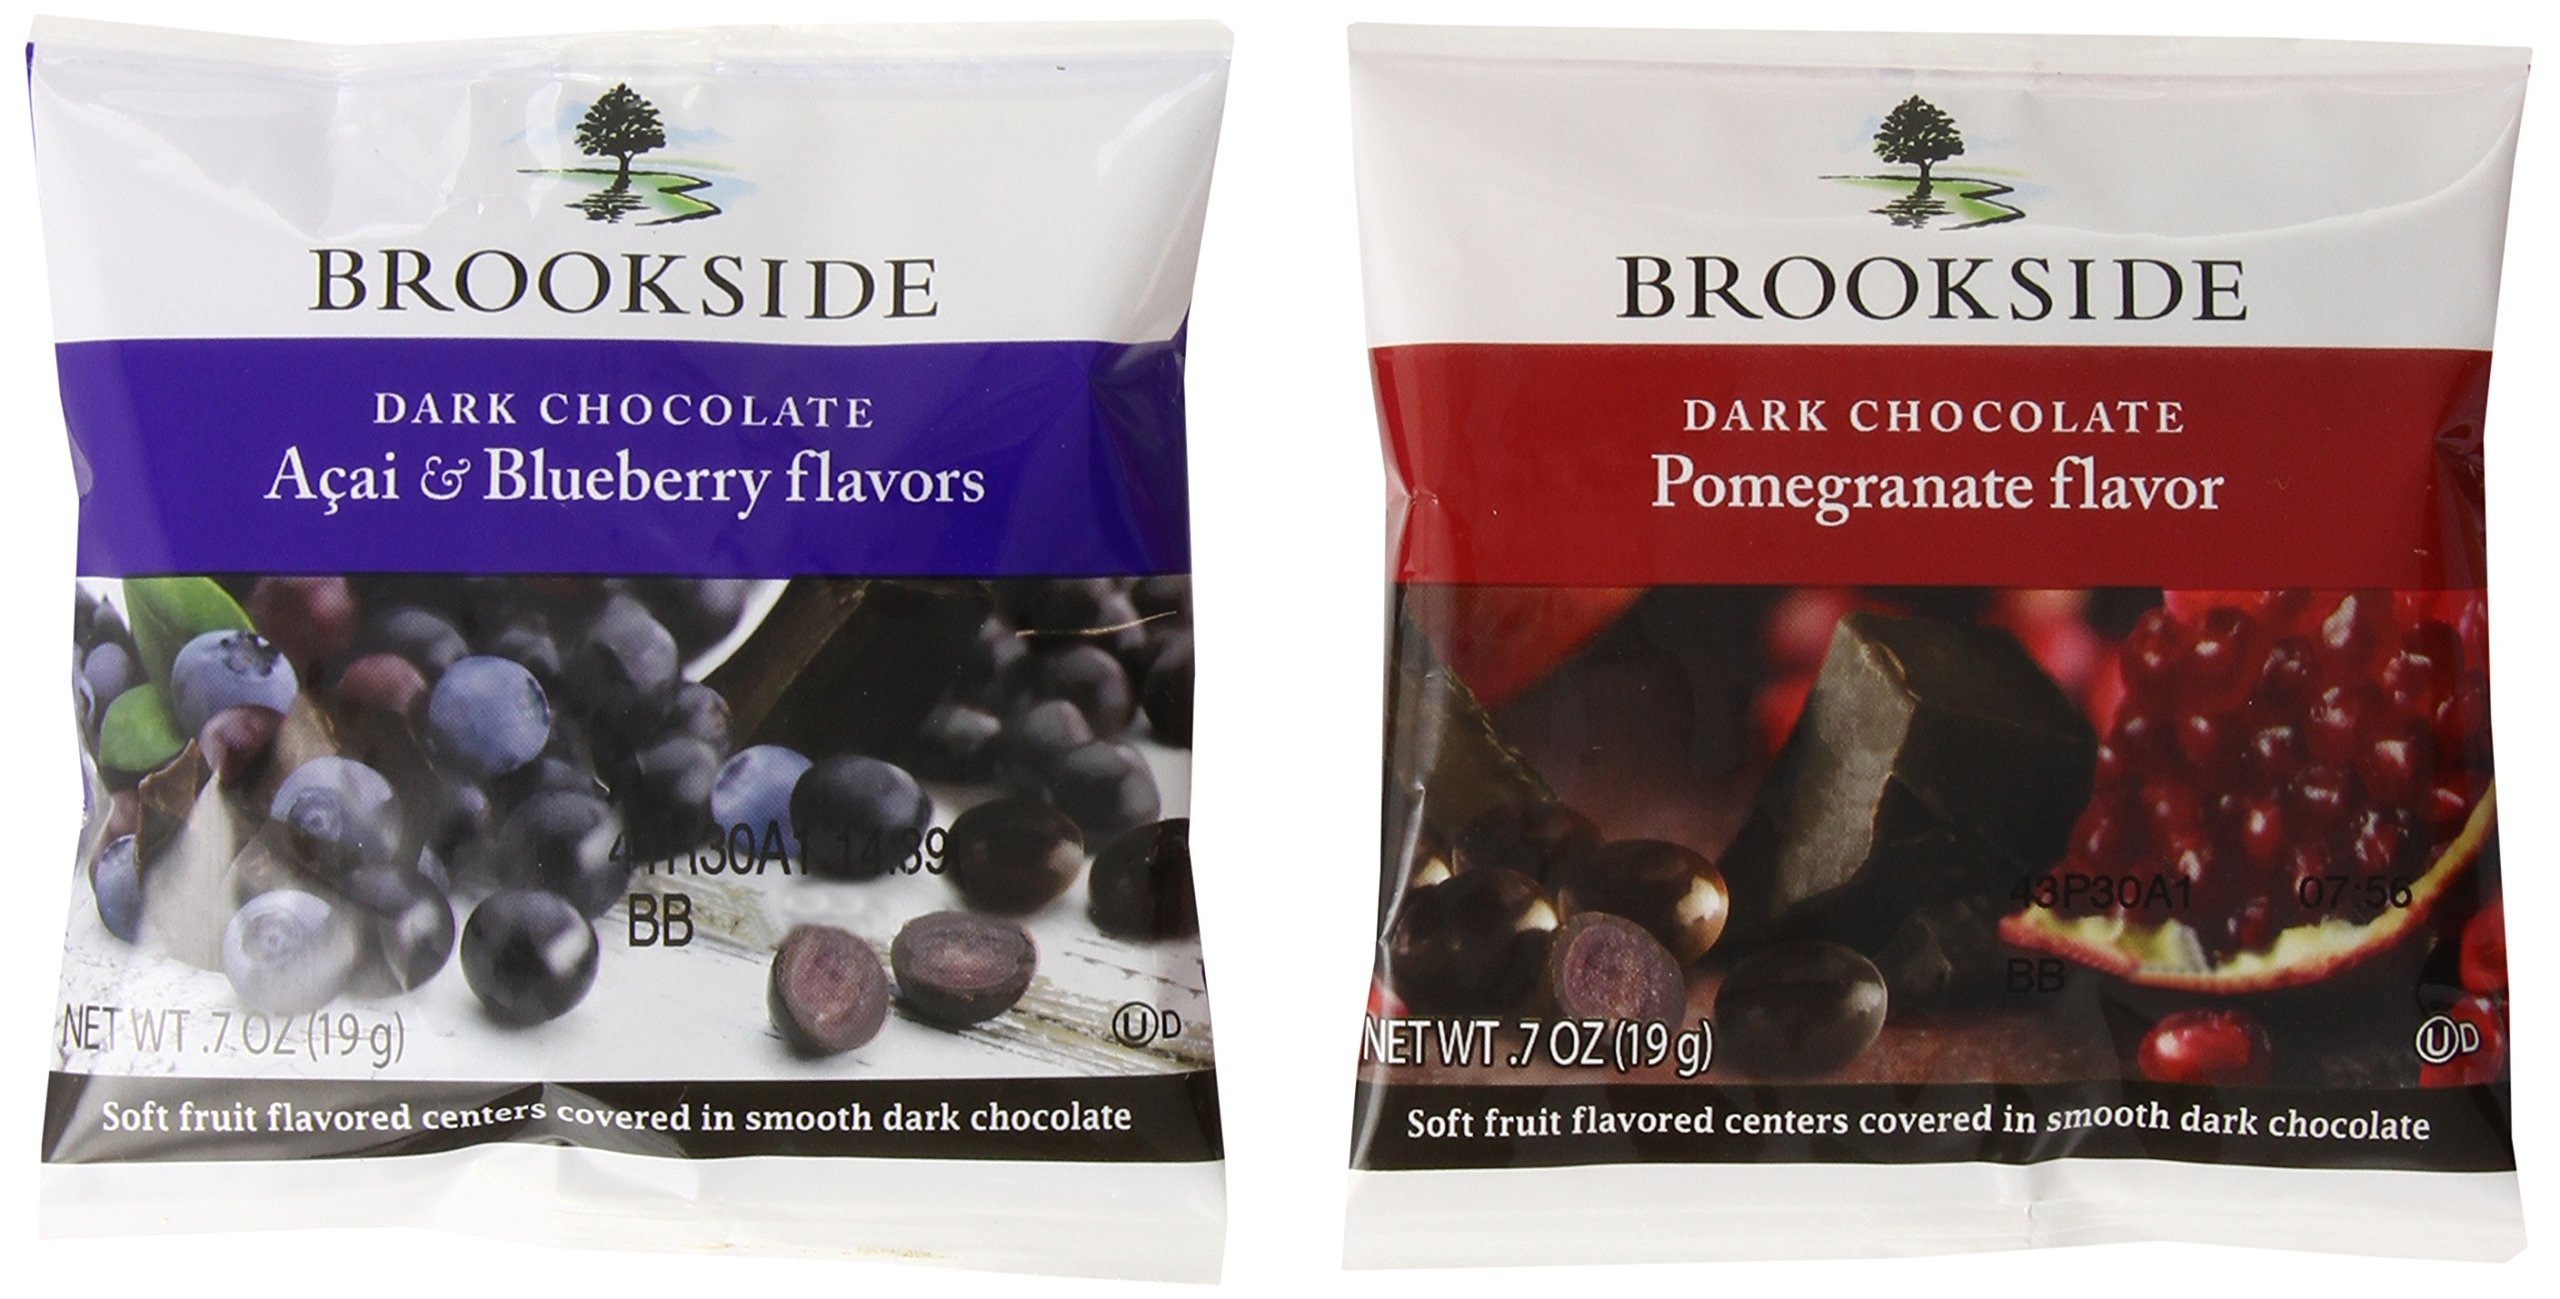
Item Name: BROOKSIDE Dark Chocolate Candy Two Flavor Snack Pack, Pomegranate Flavor and Acai & Blueberry Flavors, 0.7 Ounce Package (30 Count)
Bullet Point 1: Artfully blended exotic fruit juices and flavors create the ultimate dark chocolate experience
Bullet Point 2: Perfect for everyday enjoyment and special occasions
Bullet Point 3: Smooth dark chocolate with soft fruit-flavored centers
Bullet Point 4: A certified kosher acai & blueberry and pomegranate flavored candy
Bullet Point 5: Includes 30 packs of 90 calorie Brookside Dark Chocolate snacks
Value: 21.0
Unit: Ounce

Price: 26.805